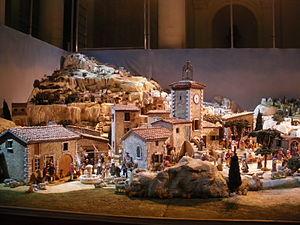
Crèche provencale, hall de la mairie d'Avignon, spécialement exécuté par les Ateliers Marcel Carbonel.
Une crèche provençale est une crèche de Noël comportant des personnages traditionnels de la Provence, les santons et s'inspirant de la vie locale et dont l'invention date du XVIIIᵉ siècle.
La tradition provençale regroupe un certain nombre de coutumes vivaces qui ont toujours cours dans l'ensemble ou une partie importante de la Provence.
La terre cuite provençale est un matériau au cœur d'une industrie emblématique traditionnelle, d'artisanat d'art, de poterie et de diverses productions en terre cuite, céramique, faïence et porcelaine, brute ou vernissée, de Provence et région Provence-Alpes-Côte d'Azur.